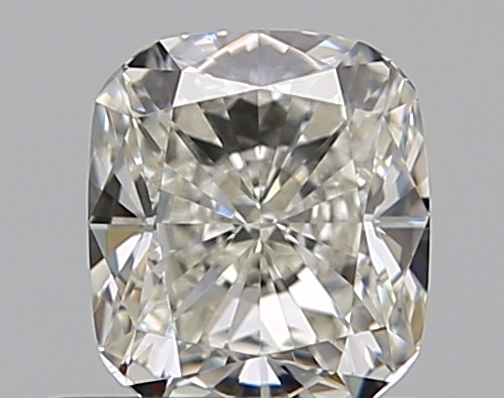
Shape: cushion
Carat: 0.52
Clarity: IF
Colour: J
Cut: EX
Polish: EX
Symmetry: VG
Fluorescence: F
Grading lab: GIA
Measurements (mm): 4.78 x 4.24 x 2.95